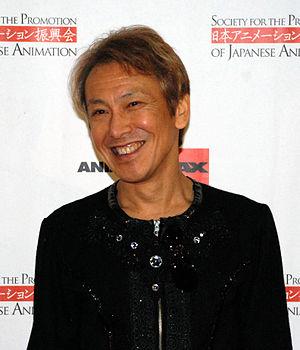
Ryō Horikawa, né Makoto Horikawa le 1ᵉʳ février 1958 à Ōsaka est seiyū. Il est marié à Hitomi Oikawa.